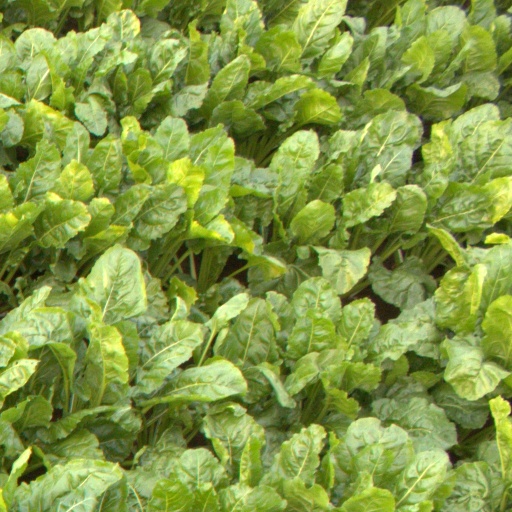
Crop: sugar beet